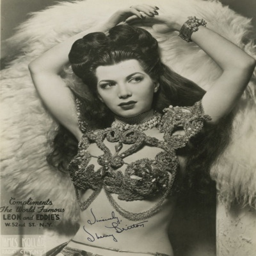
actor ; the dancer with the inch waist .